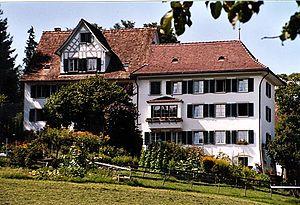
Hirzel est une localité et une ancienne commune suisse du canton de Zurich, située dans le district de Horgen.